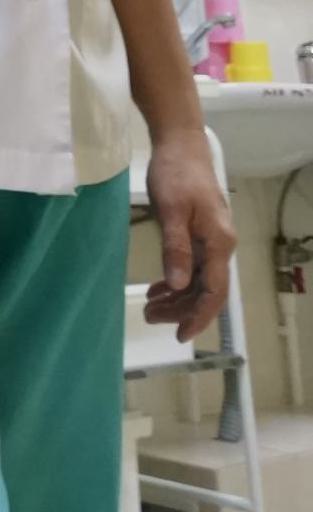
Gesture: no_gesture